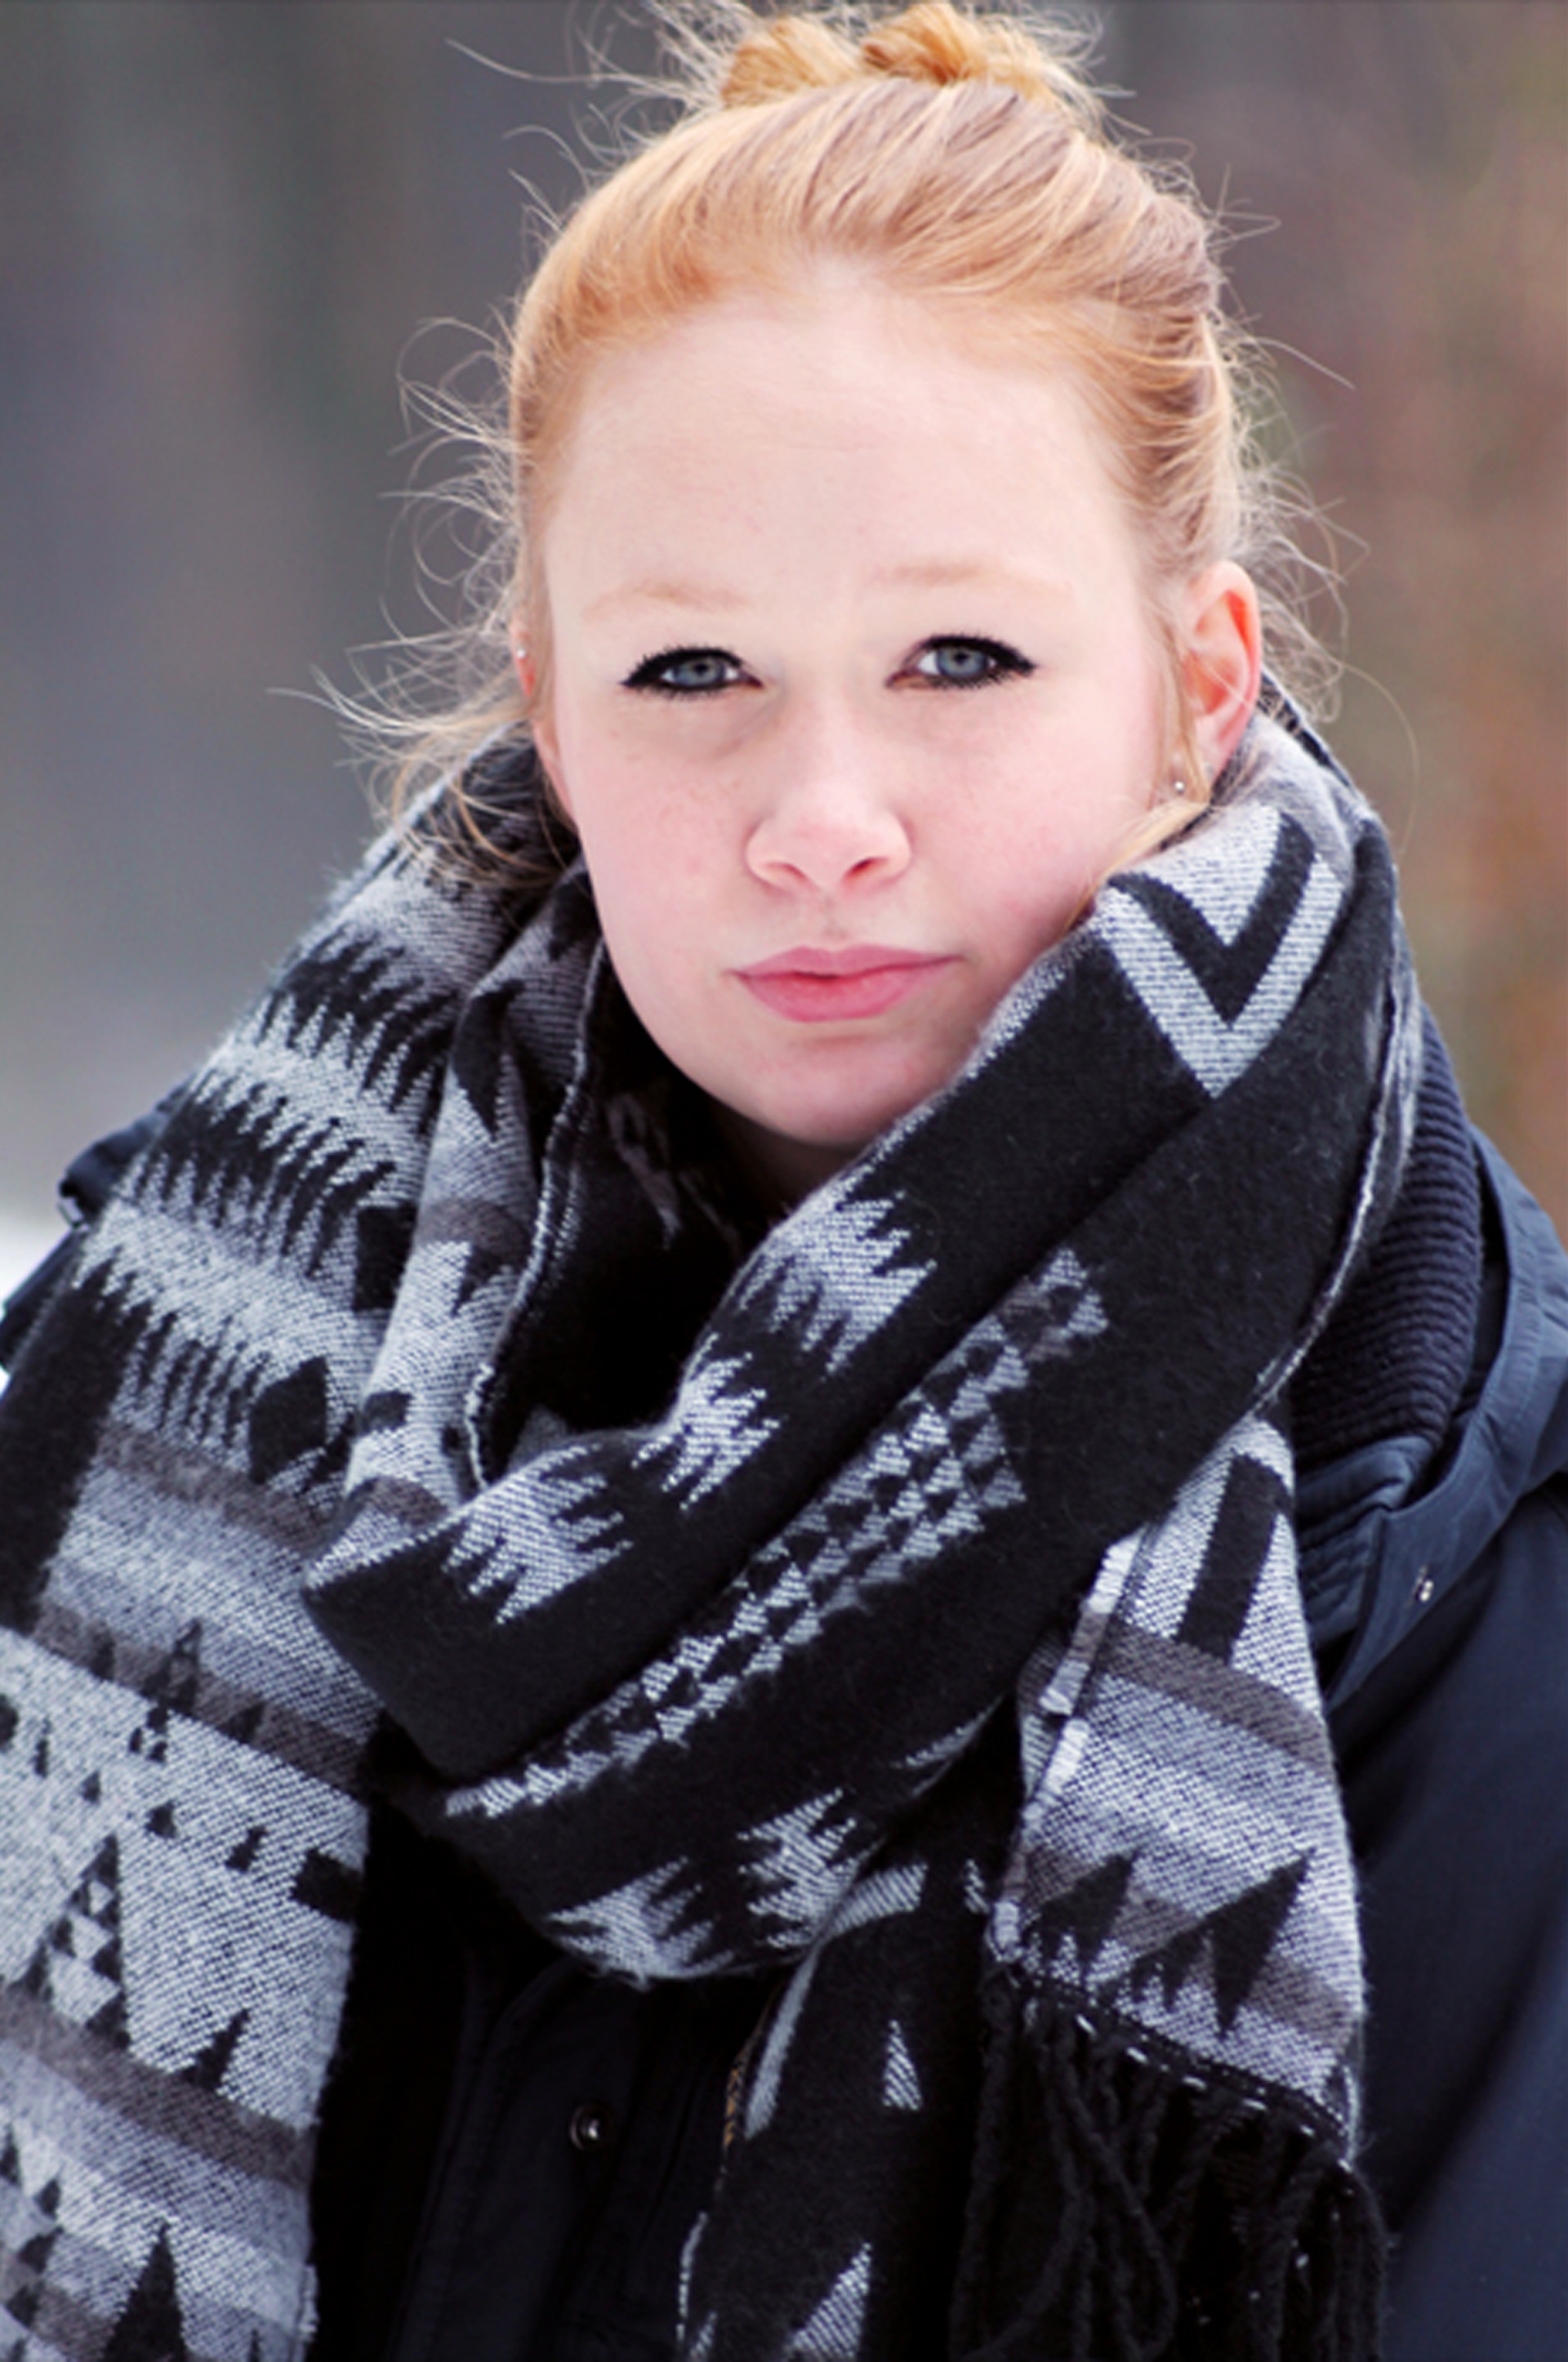
person, cold, winter, girl, woman, hair, view, female, portrait, model, child, human, clothing, outerwear, scarf, hairstyle, smile, face, head, beauty, beautiful, pretty, melted, young woman, eyelashes, photo shoot, portrait photography